Devil in a New Dress

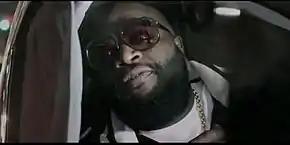
Rick Ross in the "Devil in a New Dress" music video

"Devil in a New Dress" has received widespread acclaim from music critics, and was noted for its soulful production, as well as the verse provided by Ross. It was considered a highlight of "My Beautiful Dark Twisted Fantasy" and Kanye's career, and has been described as "perhaps the easiest song to like on first listen." It was compared favorably to songs from West's debut studio album "The College Dropout" by Jon Caramanica of "The New York Times". Channing Freeman of Sputnikmusic felt that the track brought out the best in Ross. "Slant Magazine" viewed that on "Devil in a New Dress", West perfected the sampling style he helped make popular, and commented that West "manipulates the pitch and tempo of Smokey Robinson's 'Will You Love Me Tomorrow?' until it crawls luxuriantly out of the speakers like wine poured in slow motion. It's a gorgeous slow burner that turns tragic in its third act, as Kanye's rhymes swap lust for heartache before distorted guitar lines and a muscular verse from Rick Ross close it out".